Jan Konopka

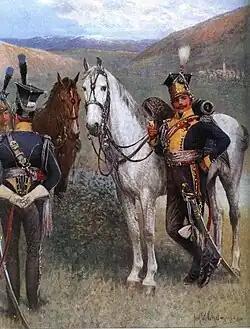
'The devil Pole', Vistula Uhlan in Spain by Jan Chelminski

Jan Konopka (1777 in Skołodycze near Słonim – 12 December 1814 in Warsaw) was a lieutenant in the Kościuszko Uprising, captain of the Polish Legions in Italy, regiment commander in the Legion of the Vistula, as well as general of the French Army and the Duchy of Warsaw. Konopka has been described as "a brave man with cold mind in combat."